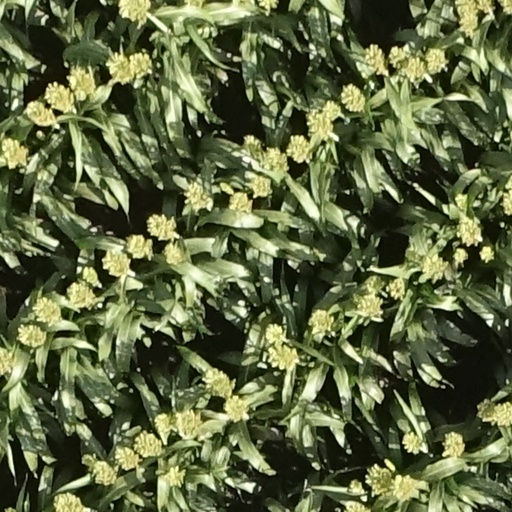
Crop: sorghum